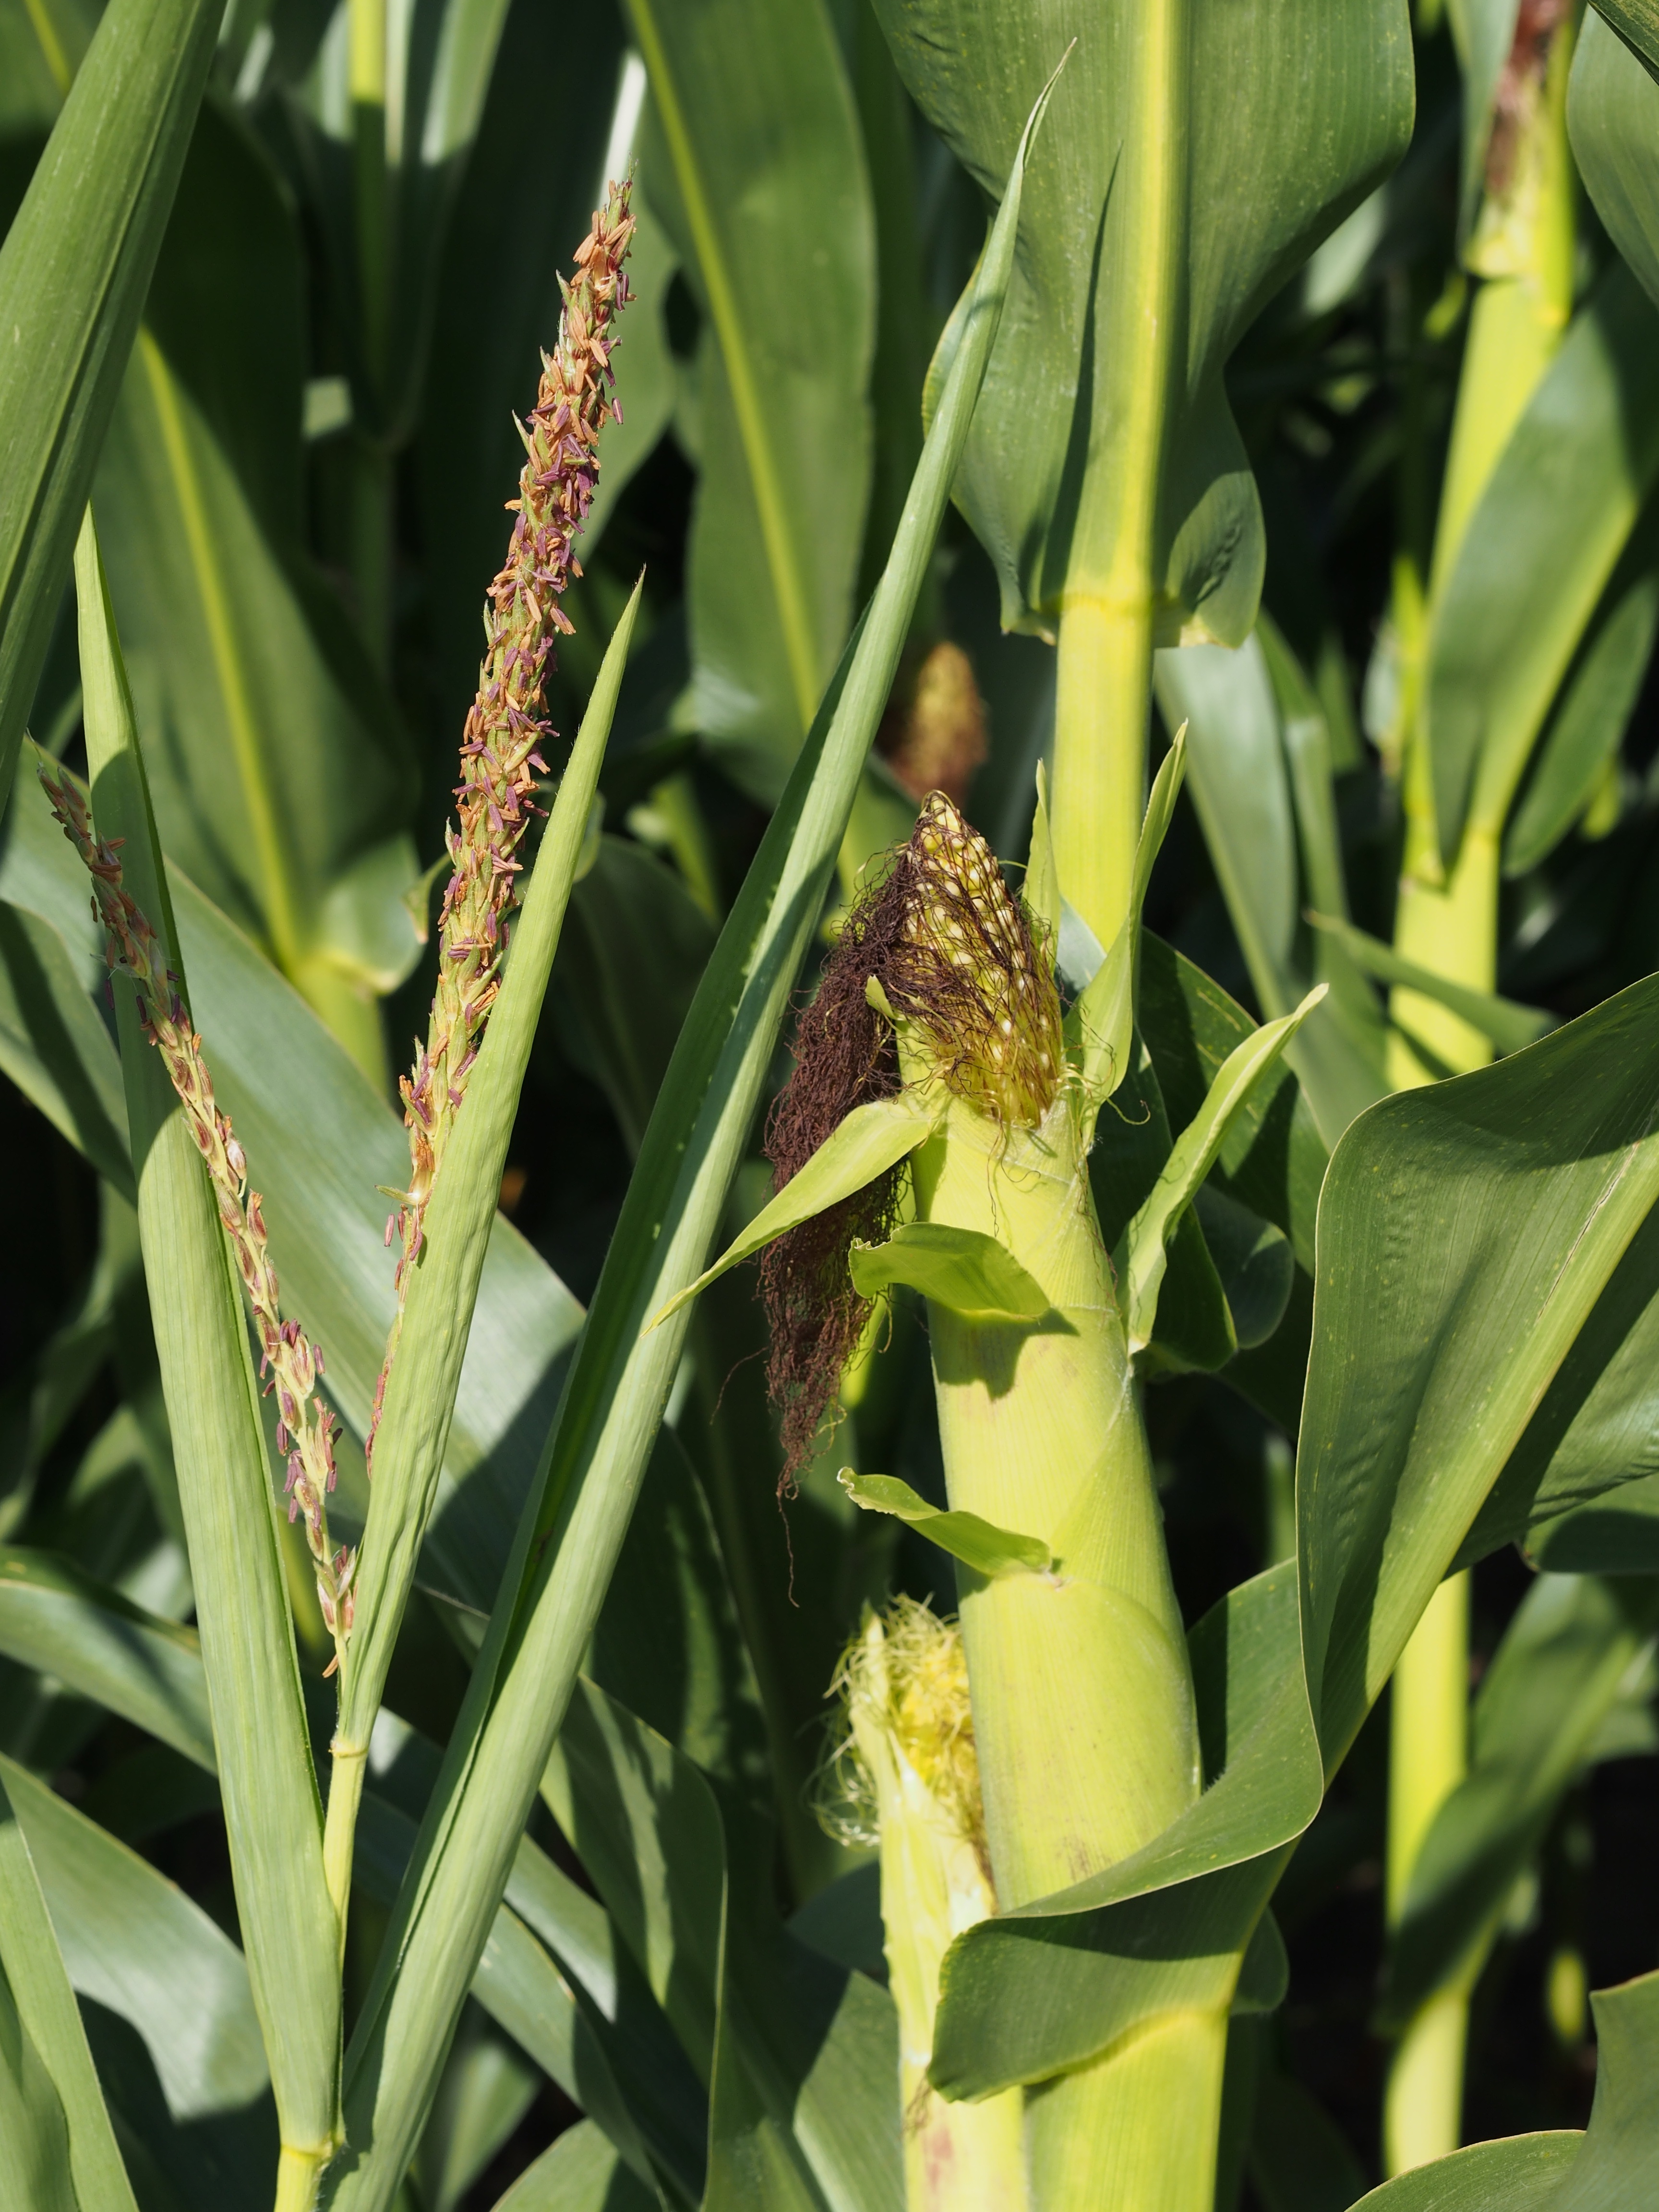
plant, flower, food, green, produce, crop, corn, botany, agriculture, flora, cultivation, cornfield, maize, corn on the cob, flowering plant, corn leaves, panicle, commodity, culture of maize, grass family, land plant, food grain, canna family